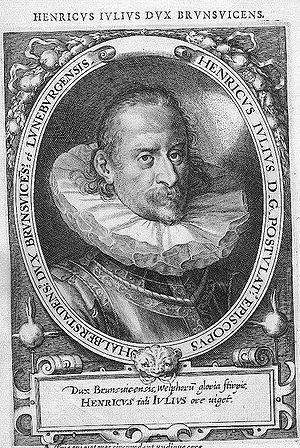
Henri-Jules est duc de Brunswick-Lunebourg de 1584 à sa mort.